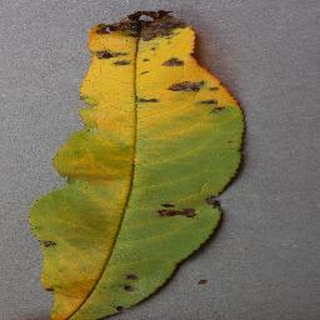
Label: peach_bacterial_spot